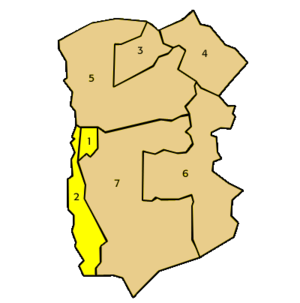
La région de Tarapacá est une des seize régions du Chili. Sa capitale est la ville d'Iquique.